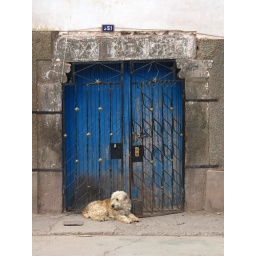
One of the many street dogs sitting outside a typically baroque doorway in Urubamba, Peruvian Andes